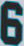
Number: 6